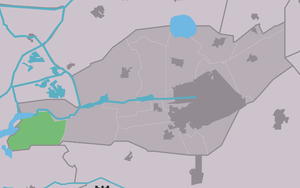
Goëngahuizen est un village situé dans la commune néerlandaise de Smallingerland, dans la province de la Frise. Son nom en frison est Goaiïngahuzen. Le 1ᵉʳ janvier 2008, le village comptait 73 habitants.